History of Darjeeling

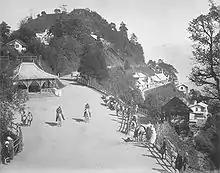
Darjeeling, (Chowrasta) bandstand in 1880.

Bentinck agreed to acquire the hill tract as a military outpost and sanatorium, acknowledging that it also offered strategic advantages as a military outpost and trading hub. Captain Herbert, the Deputy Surveyor General, was then sent to Darjeeling to examine the area. The court of Directors of the British East India Company approved the project. General Lloyd was given the responsibility to negotiate a lease of the area from the Chogyal of Sikkim. The lease as per the Deed of Grant was granted on 1February 1835 and runs as follows: